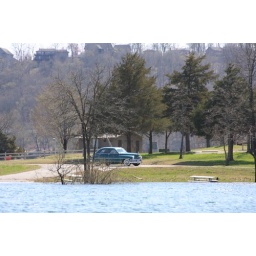
From our boat I took this of a classic car slowing down and taking in the view of our flooded lake